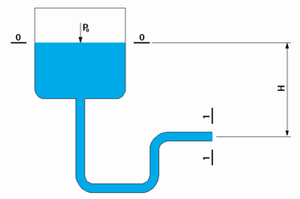
En hydraulique, NPSH est un sigle pour net positive suction head. En un point d'un circuit hydraulique, la valeur NPSH mesure la différence entre la pression absolue totale du liquide en ce point et sa pression de vapeur saturante.